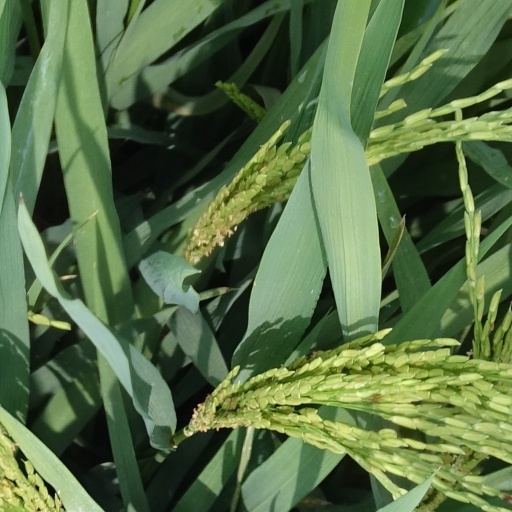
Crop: rice